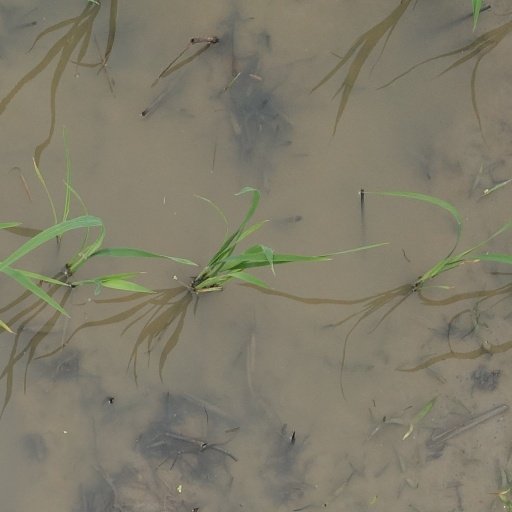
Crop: rice